Teedra Moses

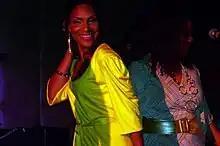
Moses performing in 2007

Moses teamed up with producer Paul Poli and signed with the Indie Record Label, TVT Records to release her debut album "Complex Simplicity" in August 2004. Complex Simplicity included fourteen tracks penned by Moses, with dominant production handled by Poli; the two would share a deserved executive production credit. The album underperformed on the major U.S. chart, debuting and peaking at number one hundred and sixty-eight on the Billboard 200. However, the album was critically acclaimed, otherwise finding success on the Top R&B/Hip-Hop Albums, the Top Independent Albums, and the Top Heatseekers charts, reaching number twenty, number eleven, and number ten, respectively. It is now considered a cult classic.